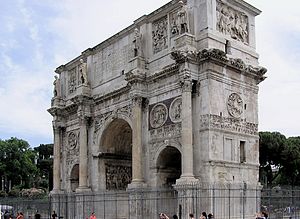
Slaget ved Den Milviske Bro
Konstantins Triumfbue
Slaget ved Den Milviske Bro fandt sted 28. oktober år 312 mellem de romerske kejsere Konstantin den Store og Maxentius. Slaget fik sit navn fra Den Milviske Bro, som var en vigtig rute over floden Tiberen. Efter Konstantins sejr begyndte han at omdanne tetrarkiet og endte således med at blive enehersker i Romerriget. Maxentius druknede i Tiberen under slaget, og hans lig blev senere fisket op fra floden og halshugget.